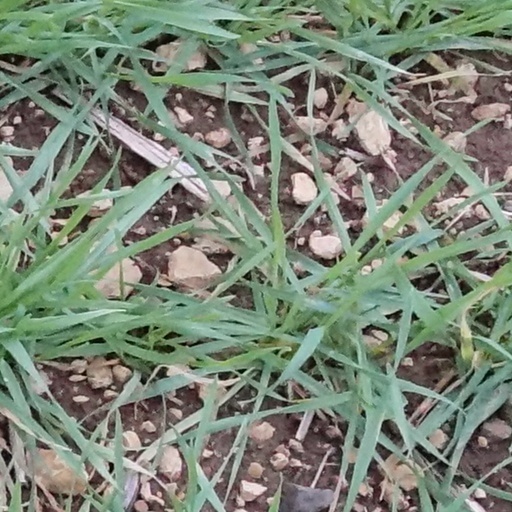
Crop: wheat